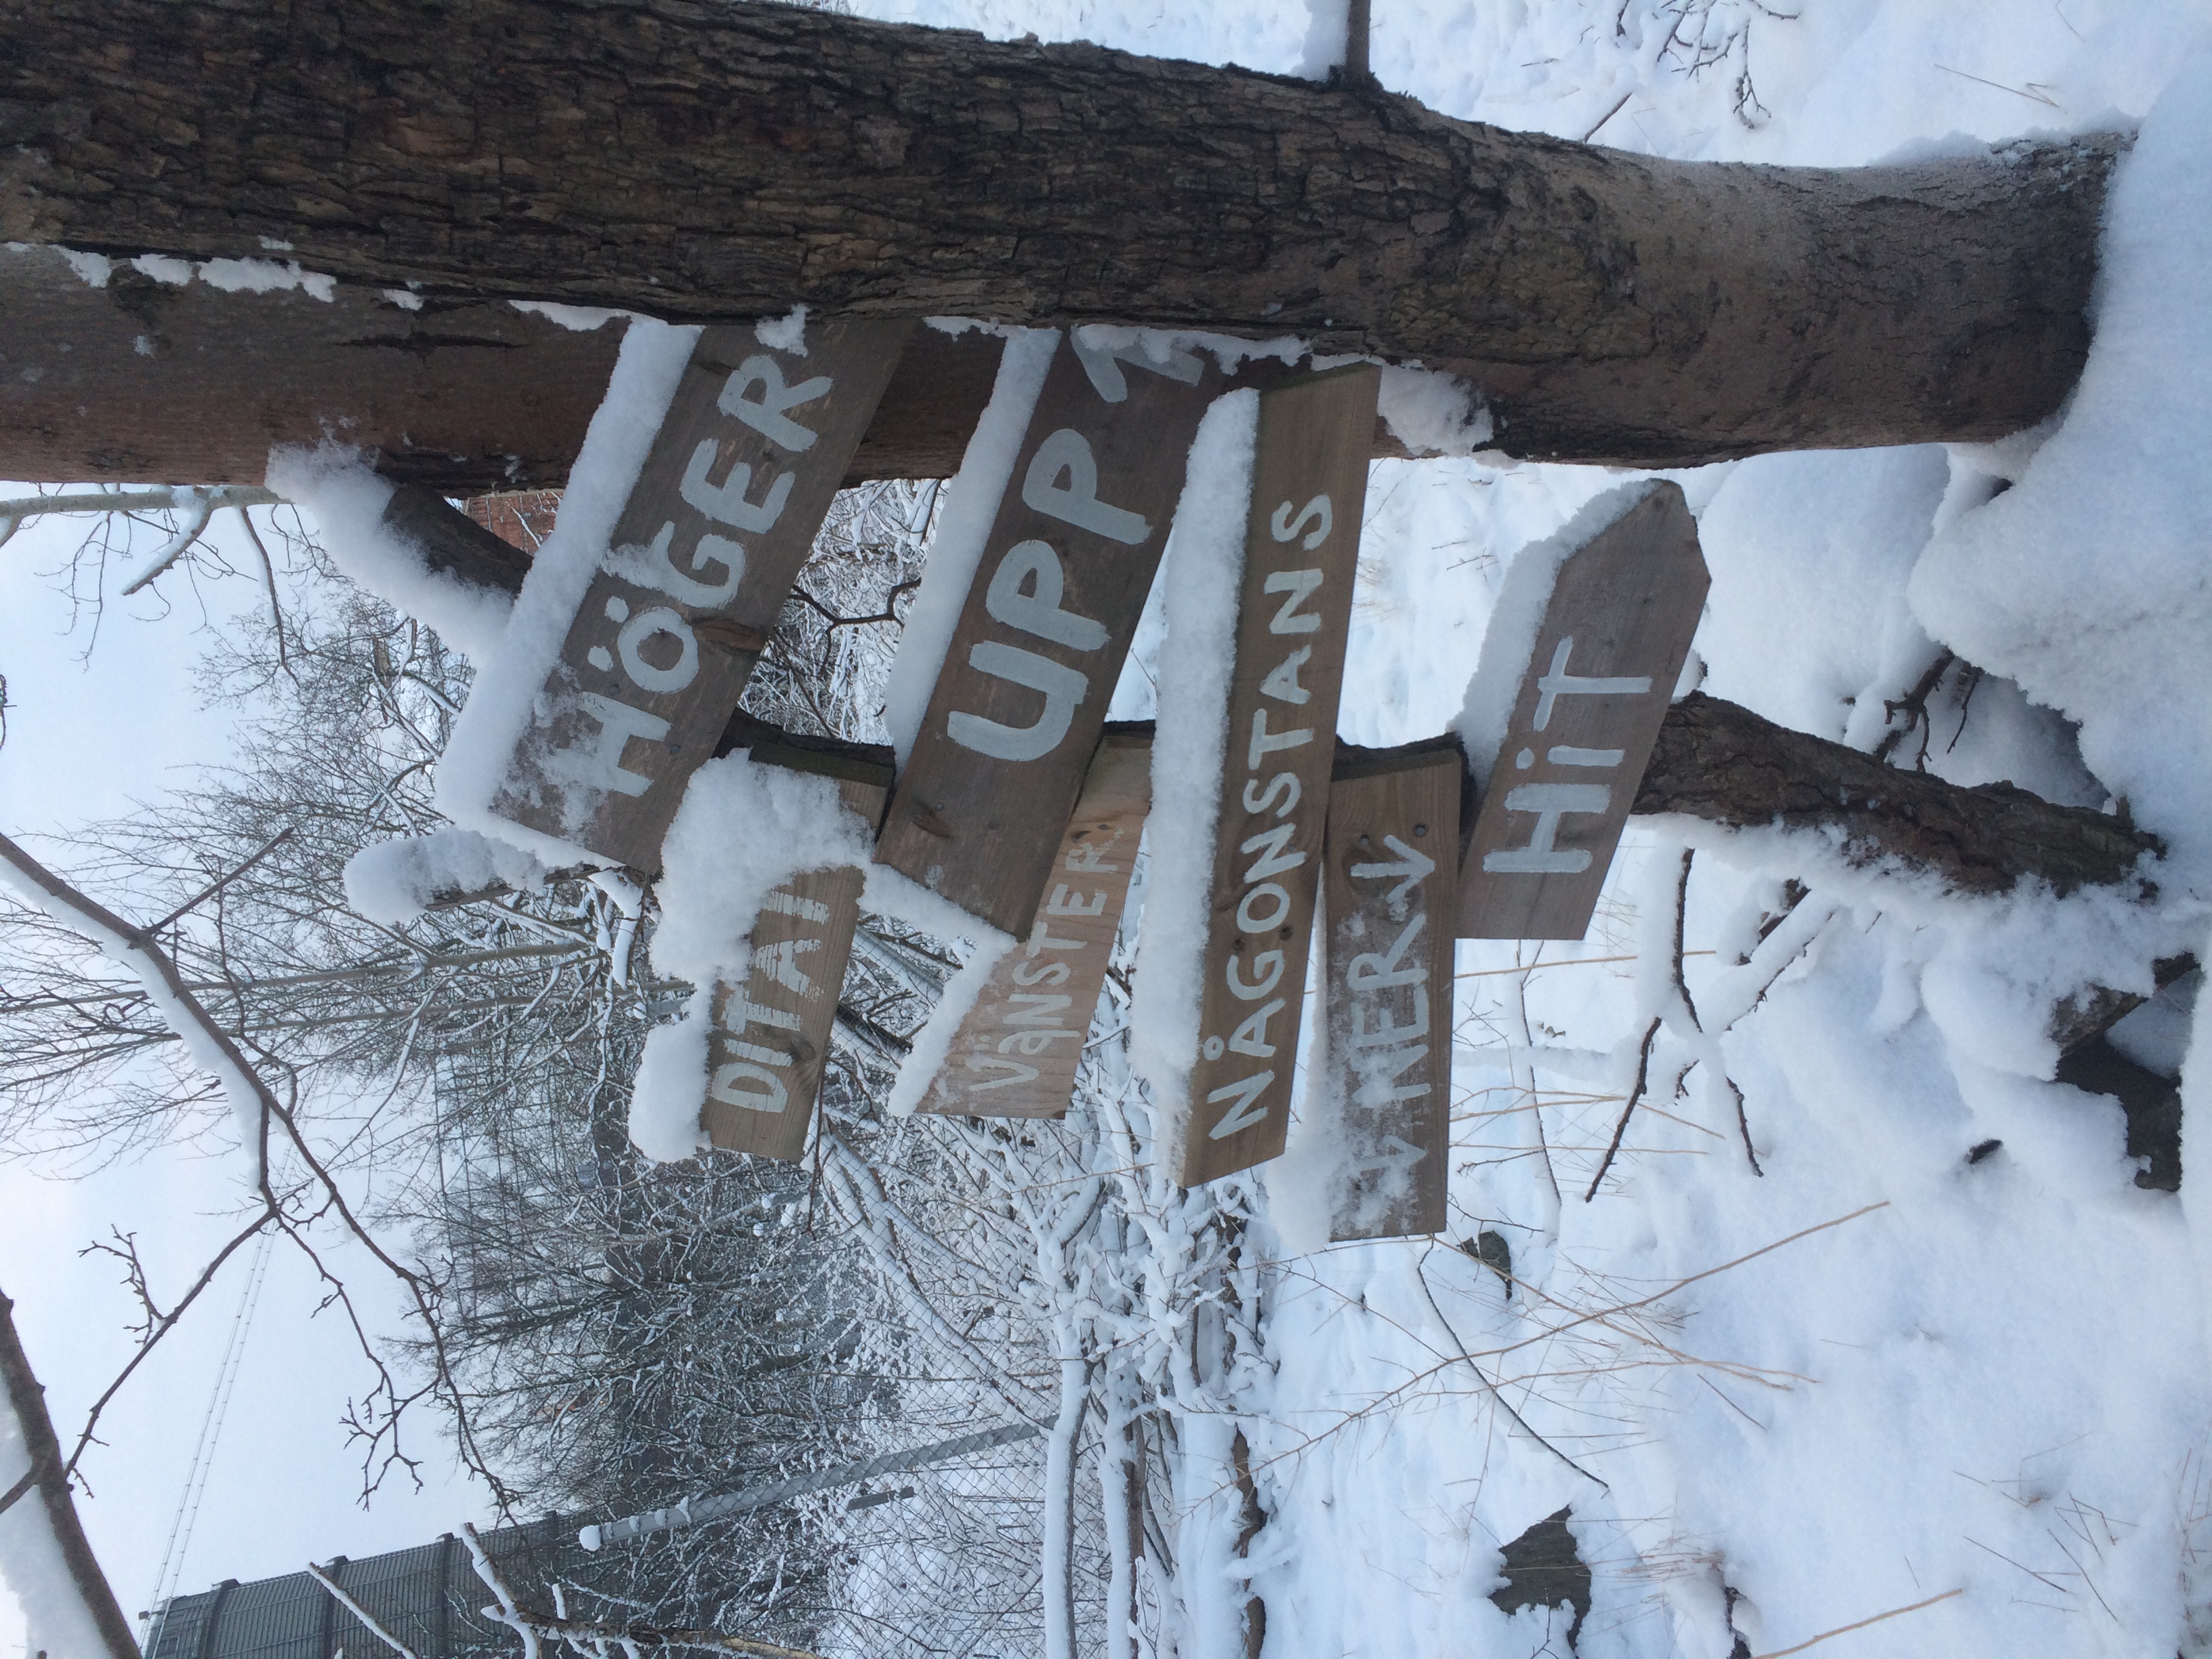
directions, sign, world, nature, snow, twig, freezing, plant, wood, tree, trunk, woody plant, font, building, winter, frost, facade, signage, monochrome, sky, monochrome photography, metal, art, window, forest, pattern, number, birch family, house, ice